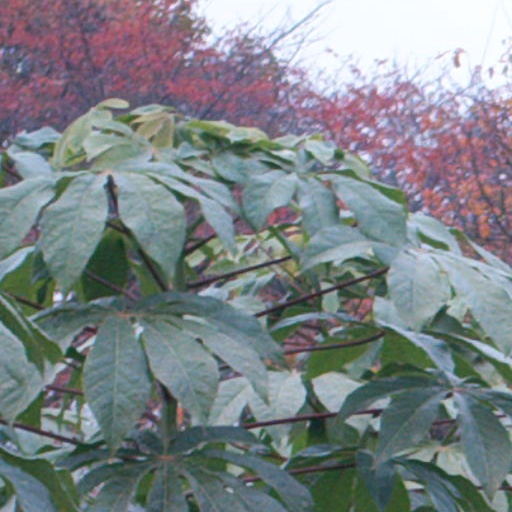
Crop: cassava